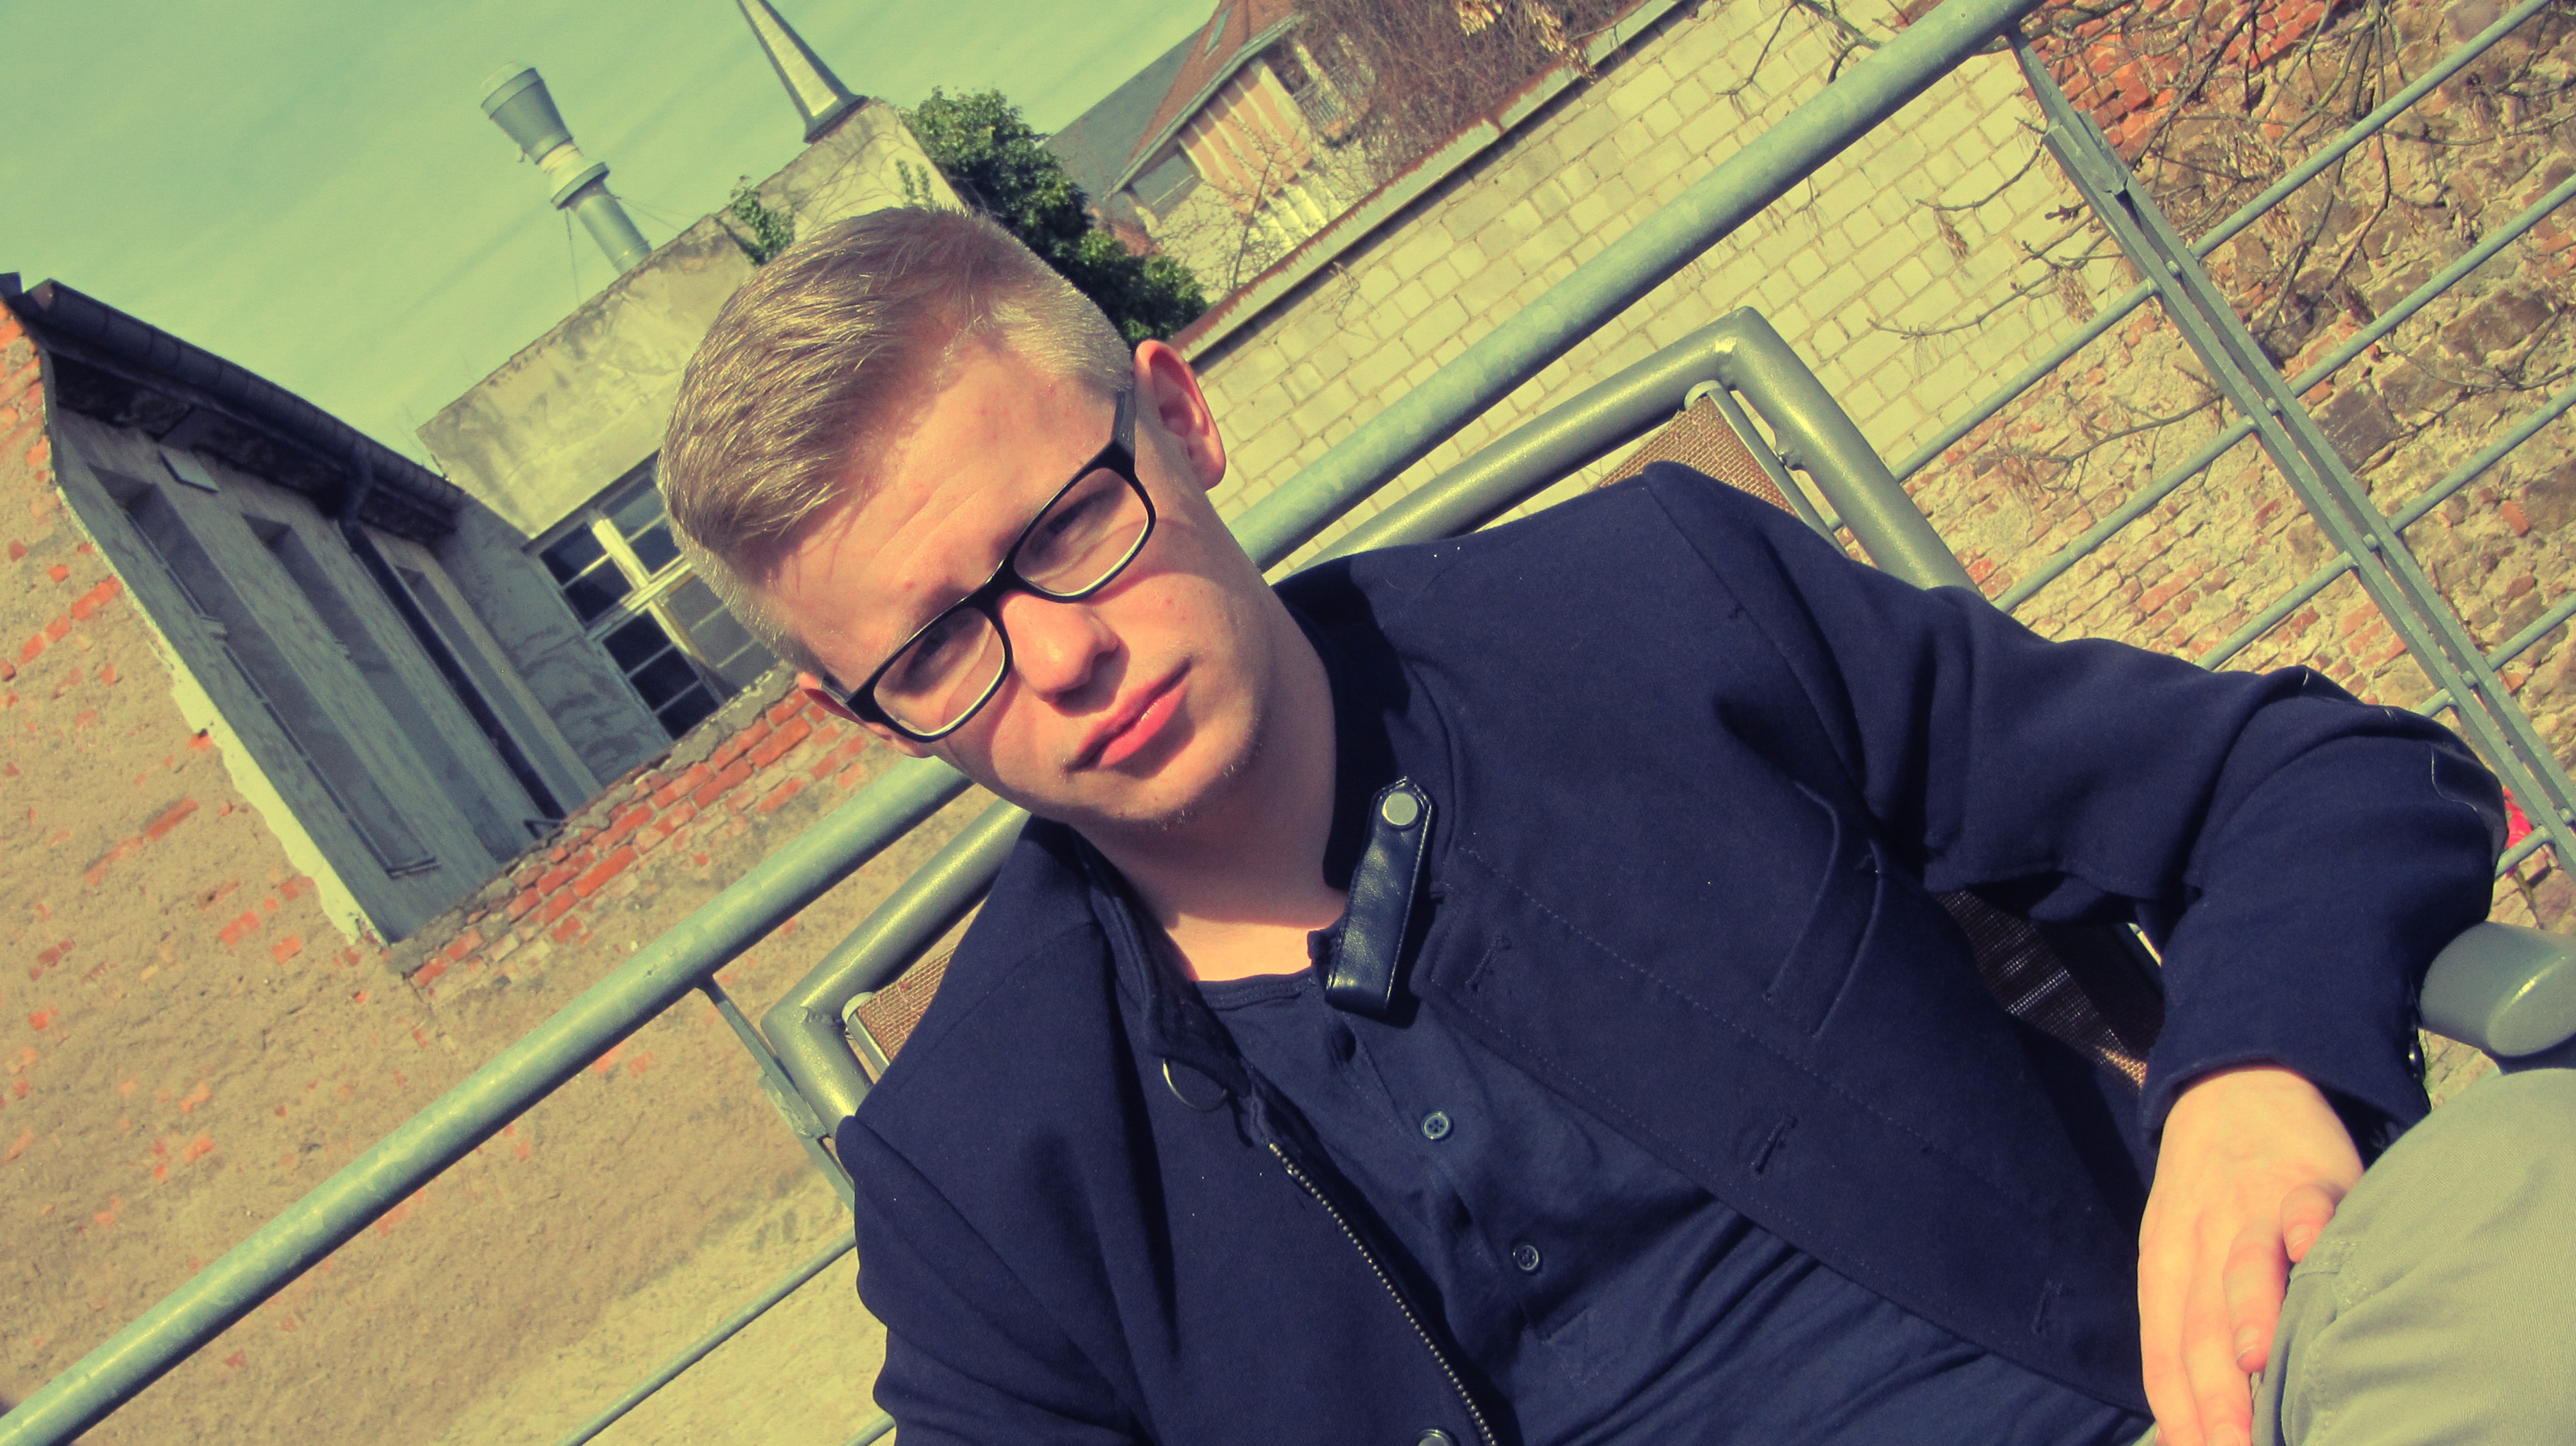
man, person, boy, view, atmosphere, male, portrait, youth, color, sit, face, glasses, side, dreams, attractive, stylish, young man, critical, new beginning